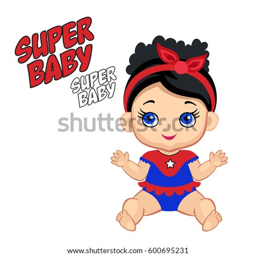
illustration cute baby girl in the costume of a superhero .